Ralph Darling

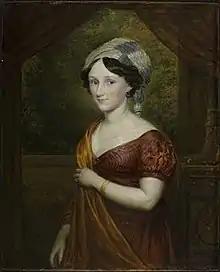
Eliza Darling, 1825 portrait by John Linnell

In keeping with official policy and the governor's own disciplinarian instincts, Darling's administration certainly strengthened the punitive aspects of transportation. Perhaps the most controversial act of his tenure was the harsh treatment of soldiers Joseph Sudds and Patrick Thompson, who in 1826 had committed theft in the belief that seven years in an outlying penal colony would be an easier life than two decades of army discipline. As an example to others, the Governor personally modified their conviction and had them humiliated in front of their regiment, placed in irons and assigned to a chain gang. Darling also ordered spiked collars to be attached to their necks, which were in use during his time in Mauritius as implements to prevent slaves from being able to rest their heads. Less than a week after the conviction, Joseph Sudds died while undergoing this punishment.